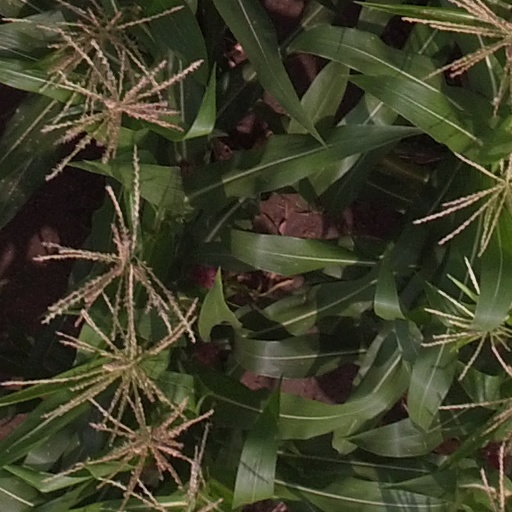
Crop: maize; corn